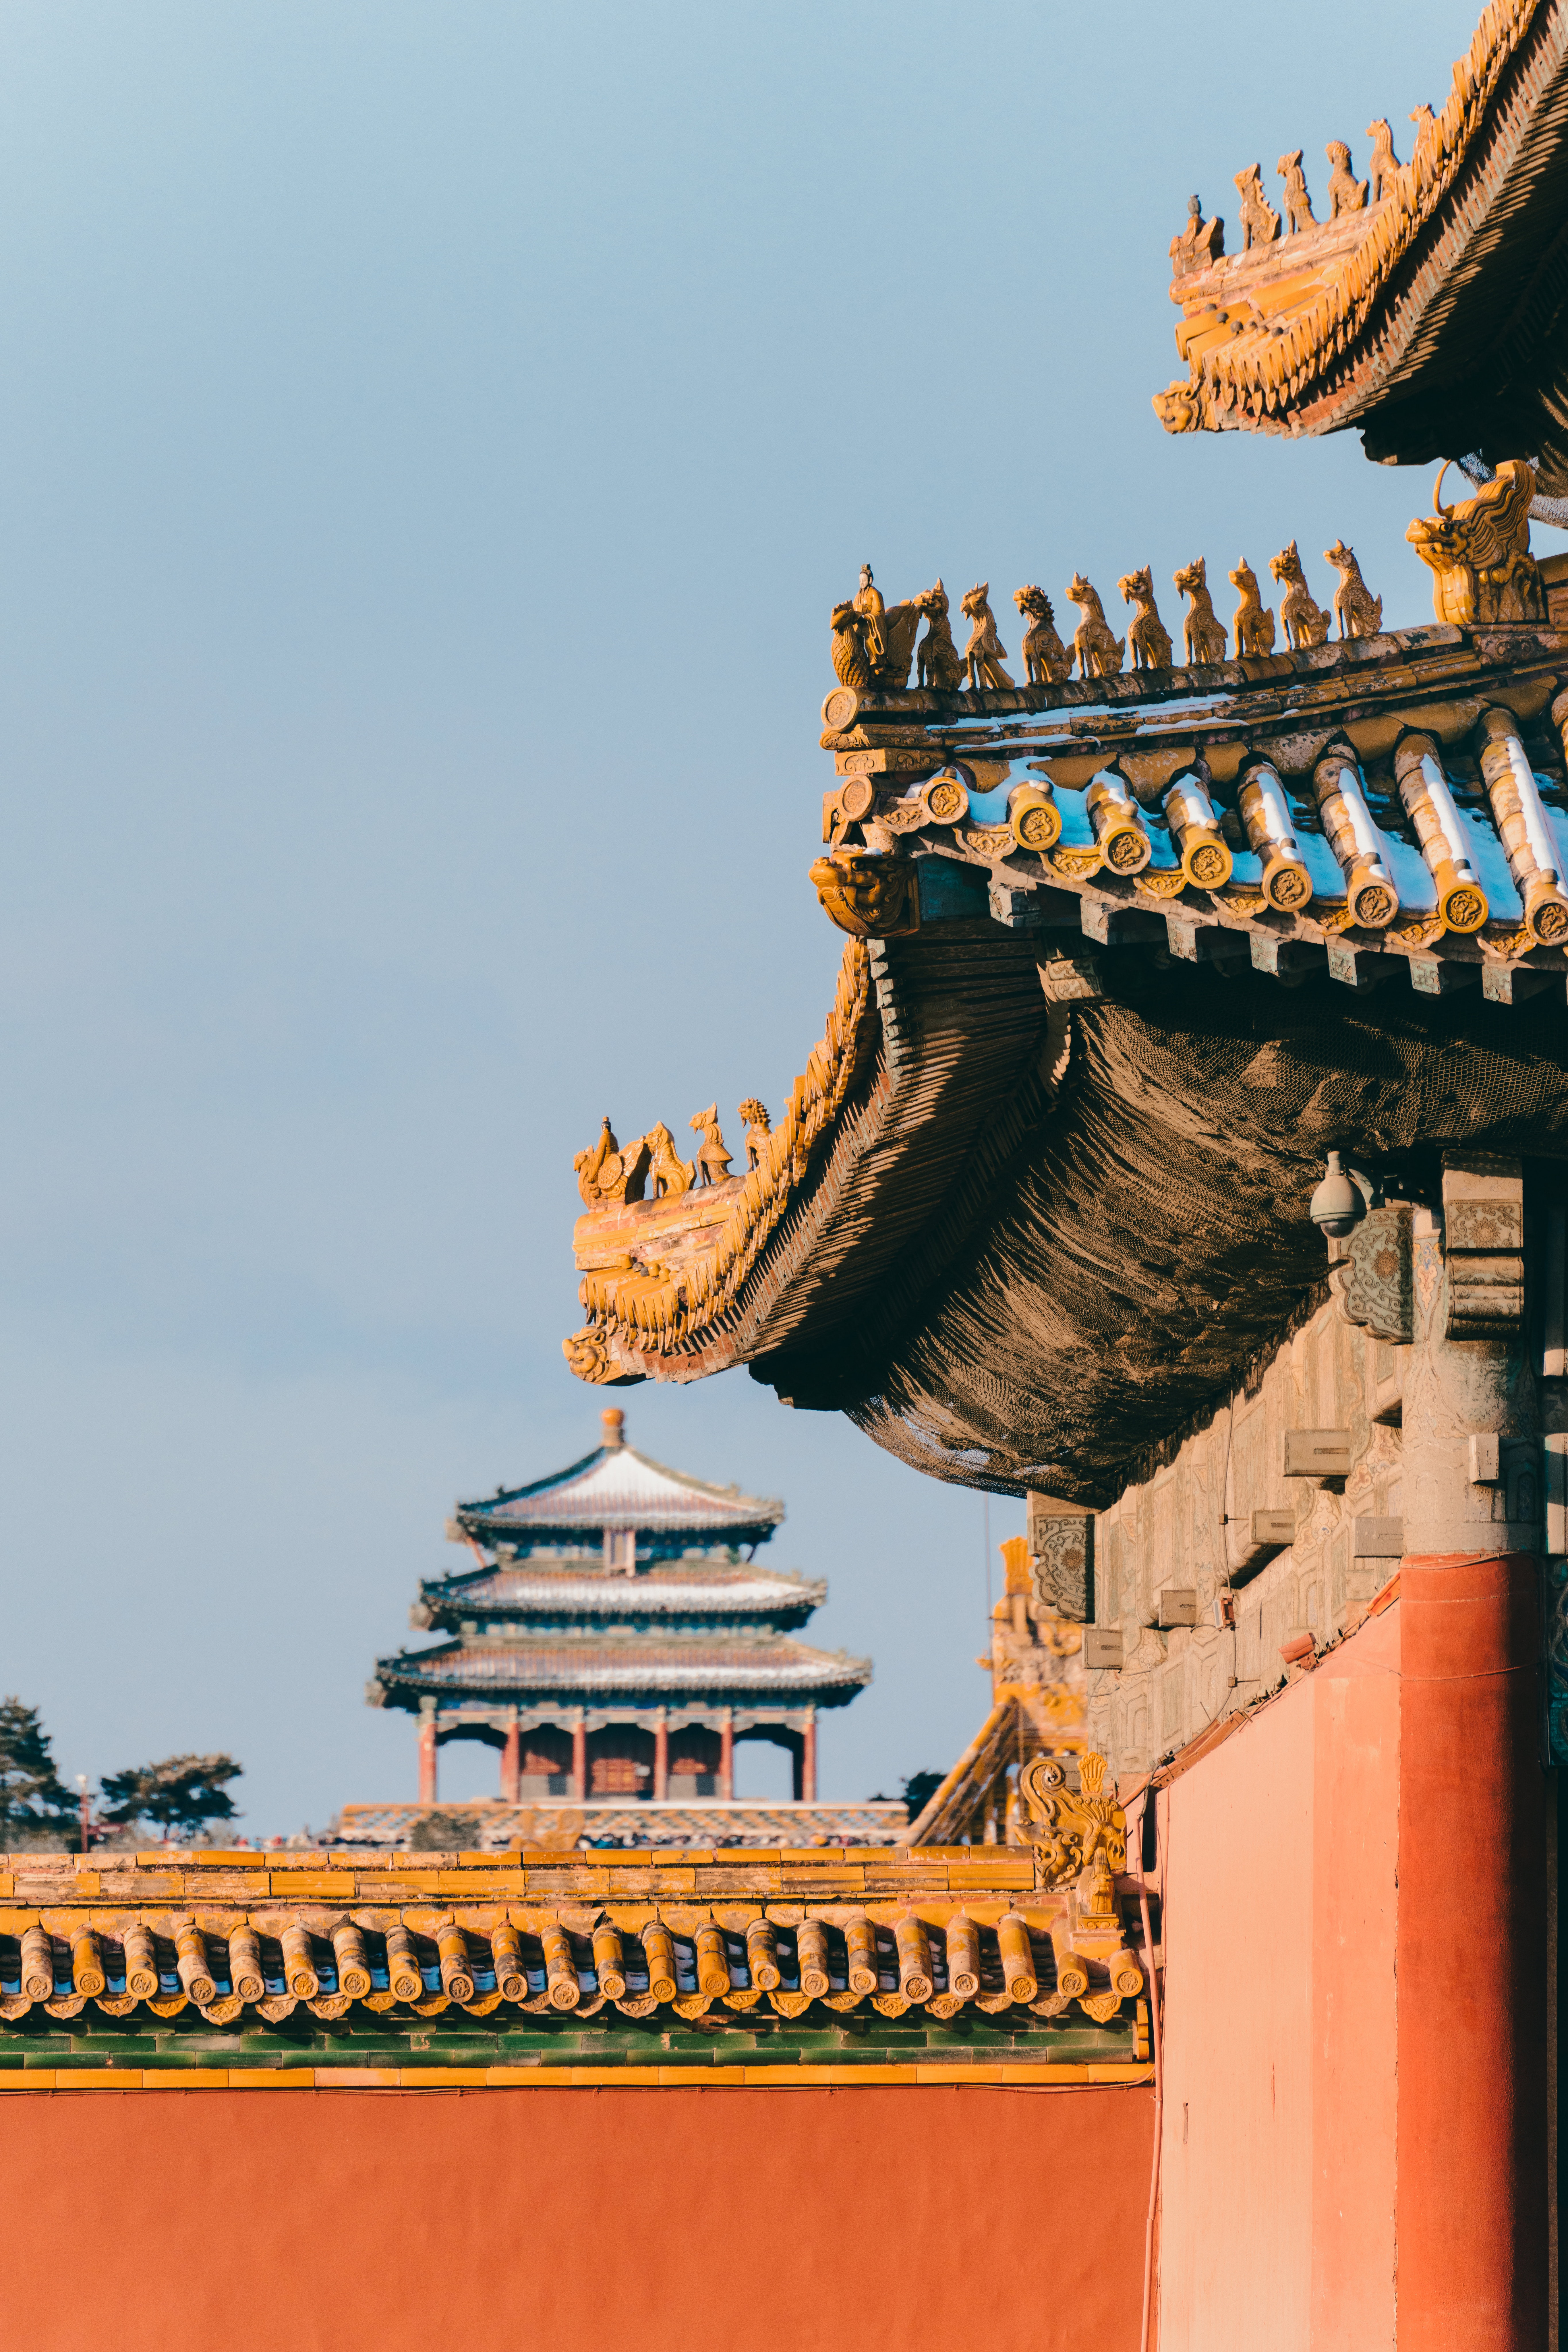
architecture, sky, pagoda, yellow, chinese architecture, building, facade, temple, leisure, travel, roof, japanese architecture, holy places, ancient history, place of worship, shinto shrine, religious institute, tourism, historic site, monastery, tourist attraction, shrine, finial